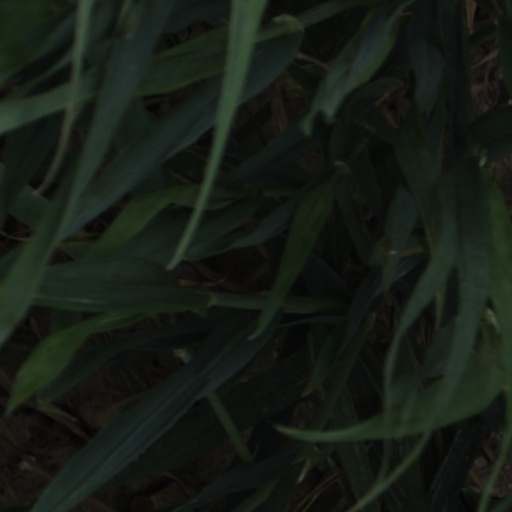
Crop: wheat